Savoy Hotel 217

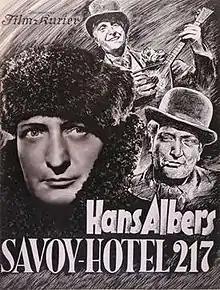

Savoy Hotel 217 (German: Savoy-Hotel 217) is a 1936 German mystery drama film directed by Gustav Ucicky and starring Hans Albers, Brigitte Horney and Alexander Engel. It was shot at the Babelsberg Studios in Potsdam. The film's sets were designed by the art directors Robert Herlth and Walter Röhrig. The costumes were by Herbert Ploberger. It premiered at Berlin's UFA-Palast am Zoo.